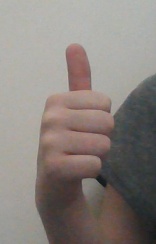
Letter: aleff